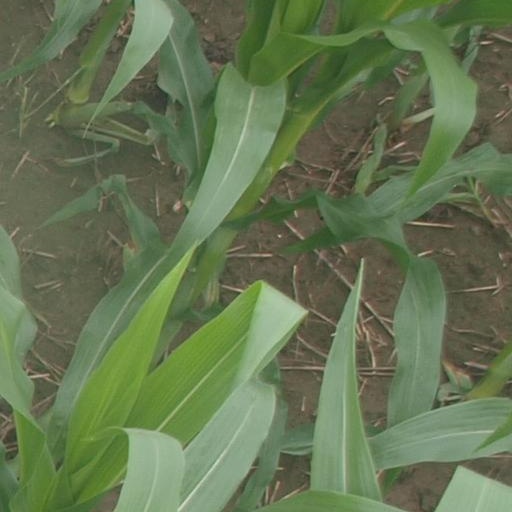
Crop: maize; corn